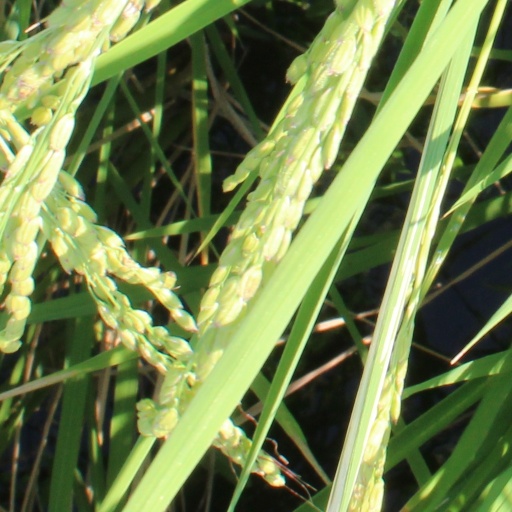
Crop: rice